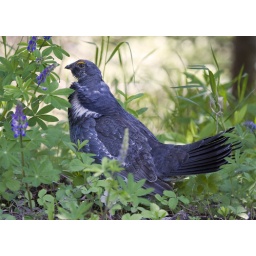
Manning Park, just below the lookout. This bird displayed a red 'yolk'.